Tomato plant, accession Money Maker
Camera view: tilt-top (135 deg); turntable rotation: 30 degrees
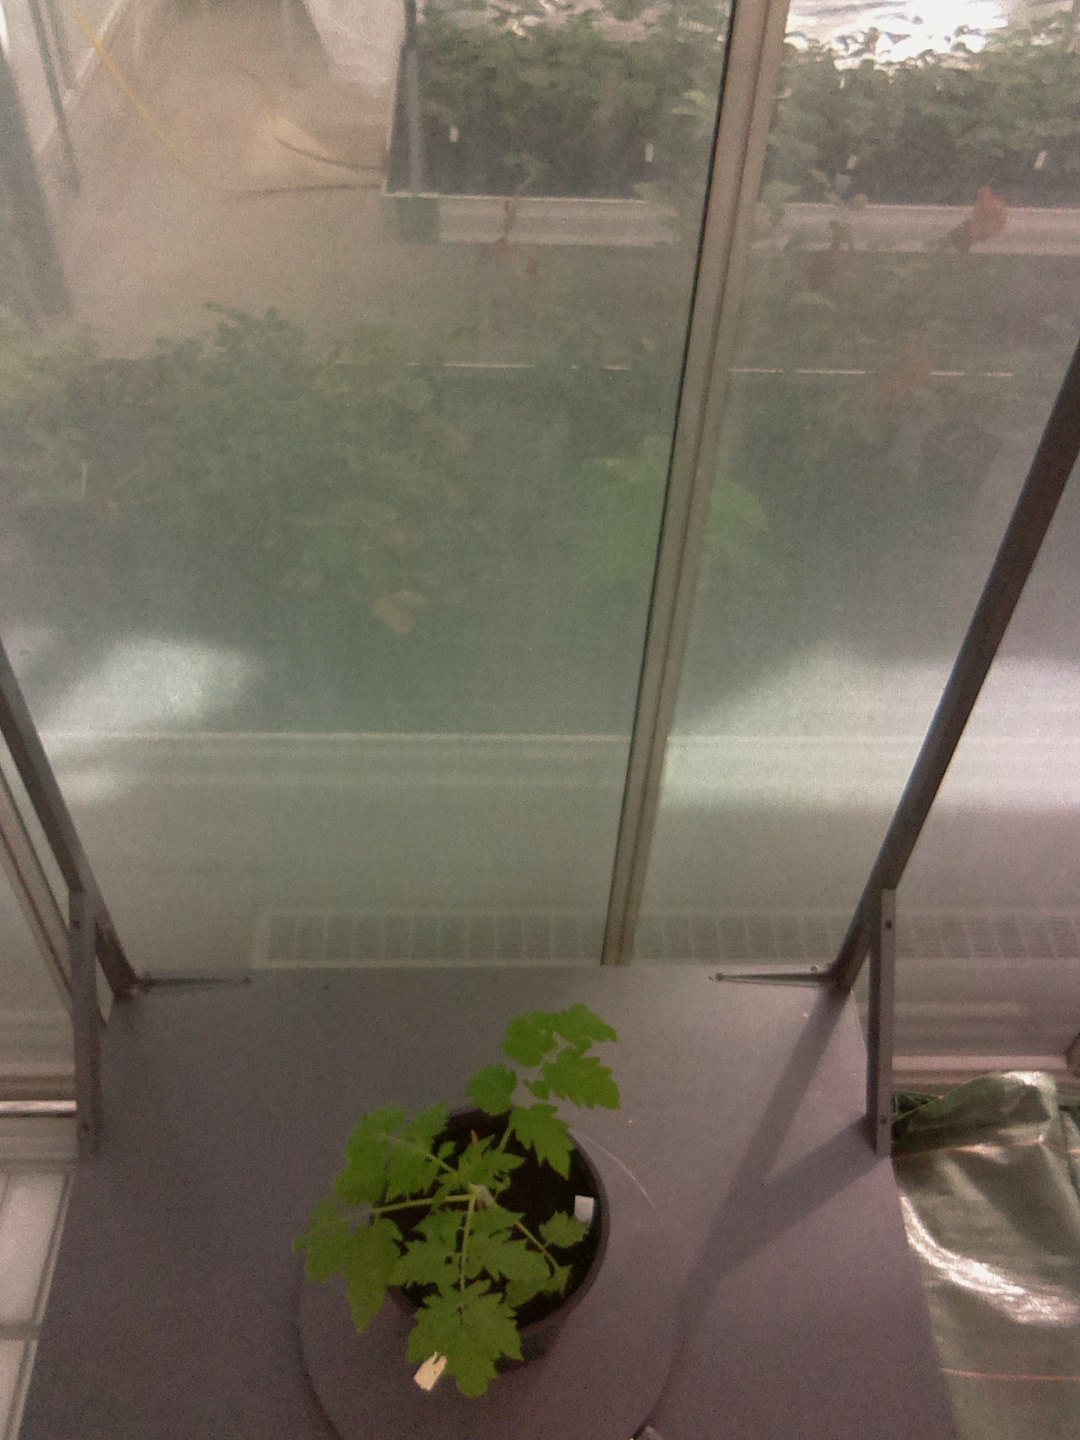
BBCH growth stage 13: 6 of true leaves visible